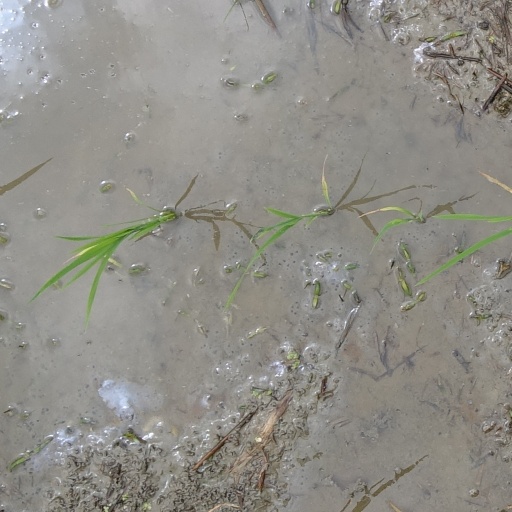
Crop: rice